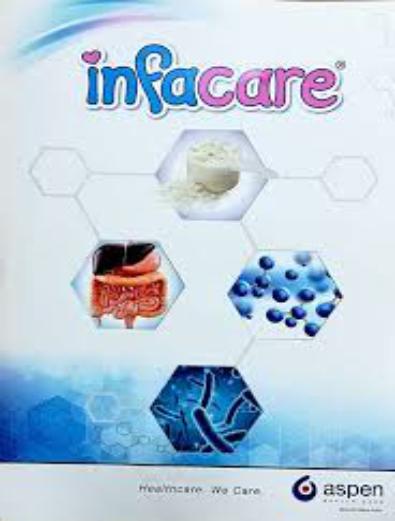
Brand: Infacare
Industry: Food